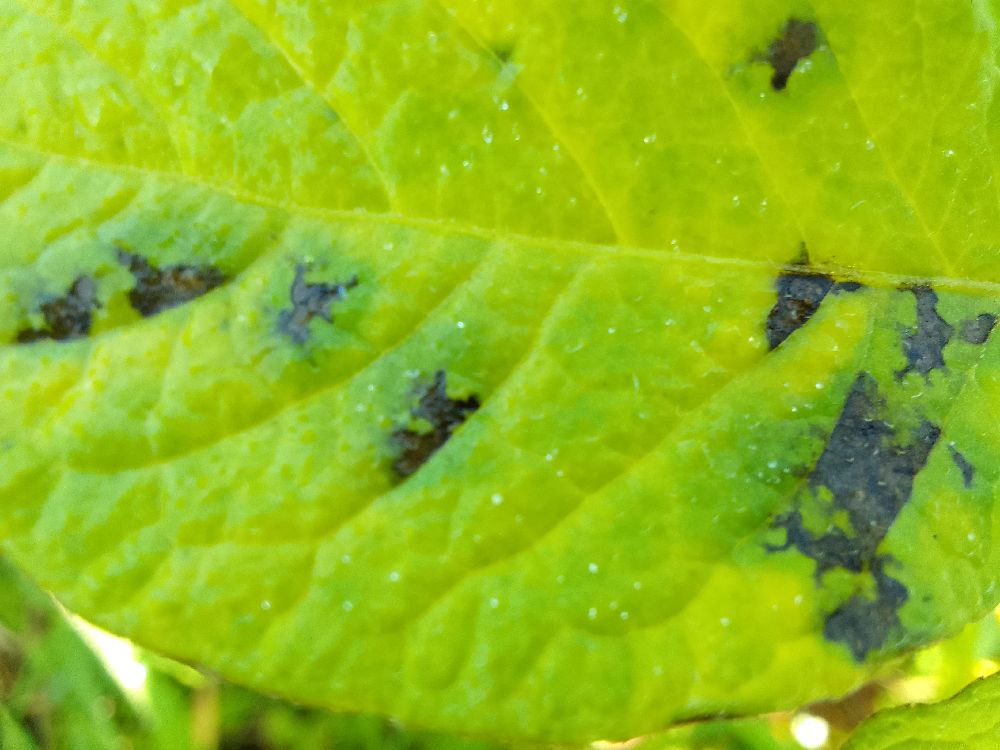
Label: Early blight